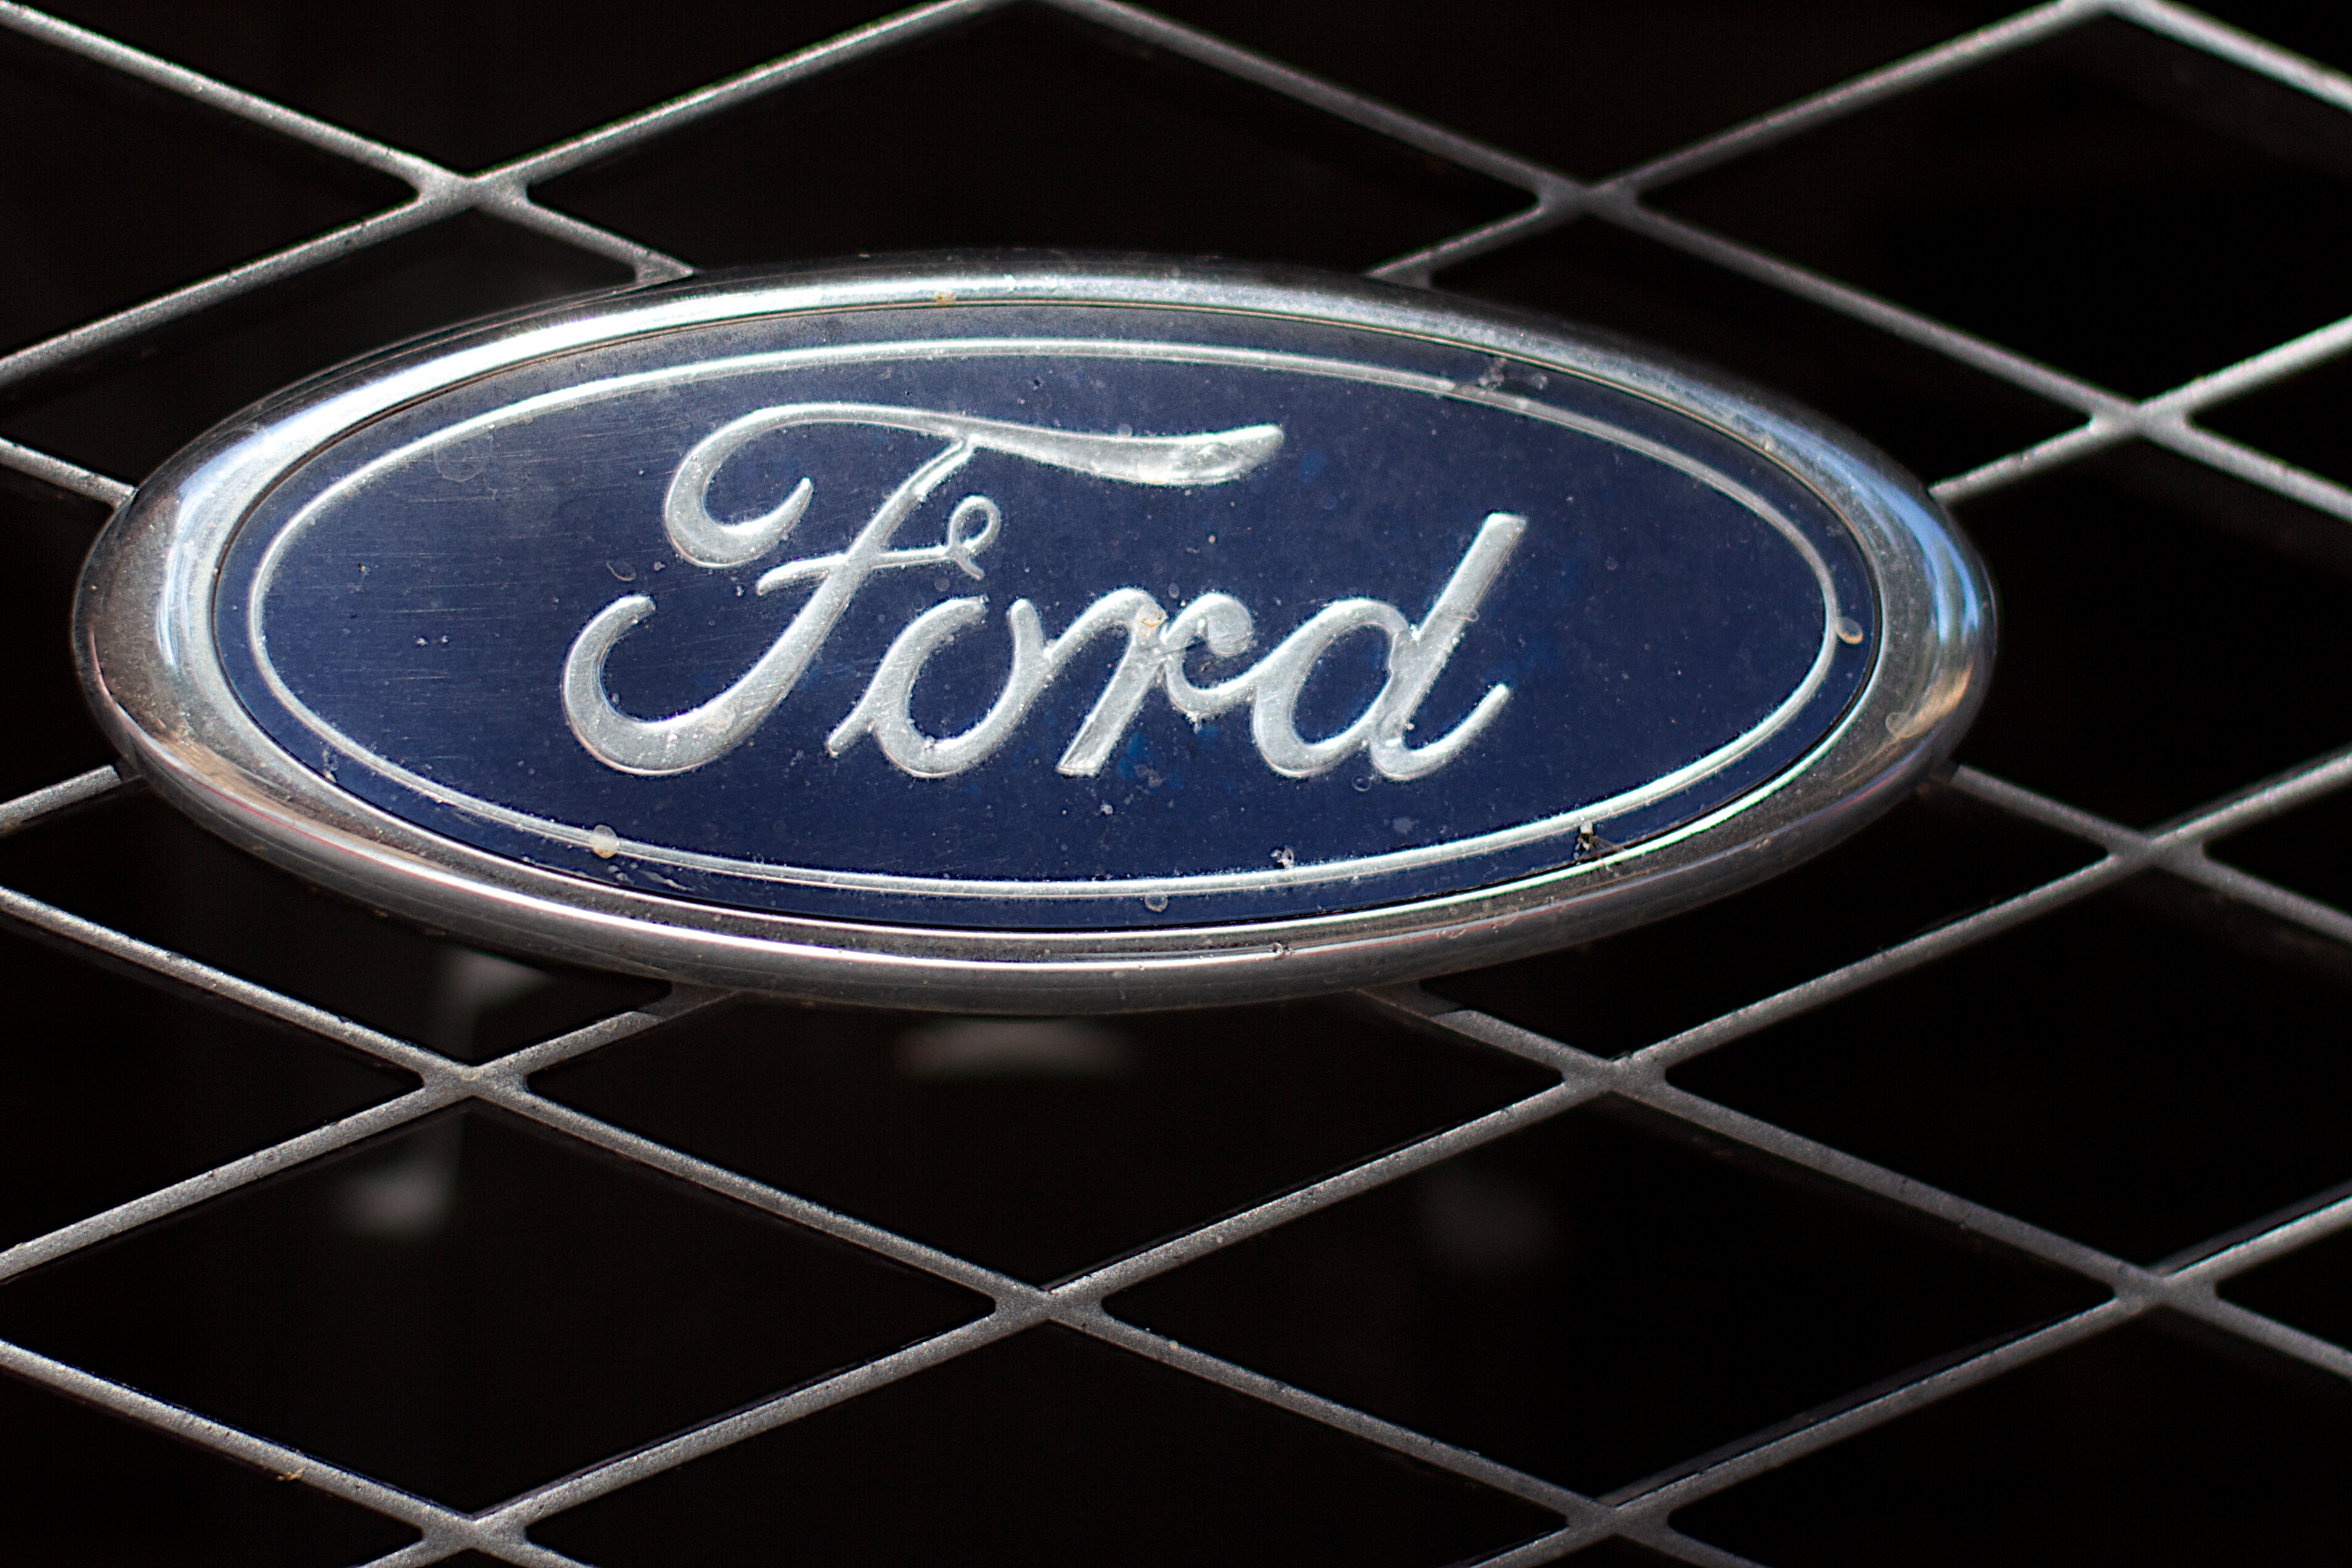
wheel, number, signage, stadium, font, shape